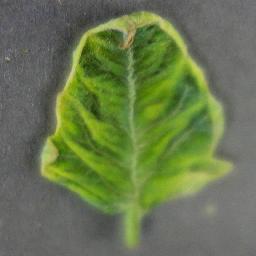
Label: Tomato___Tomato_Yellow_Leaf_Curl_Virus